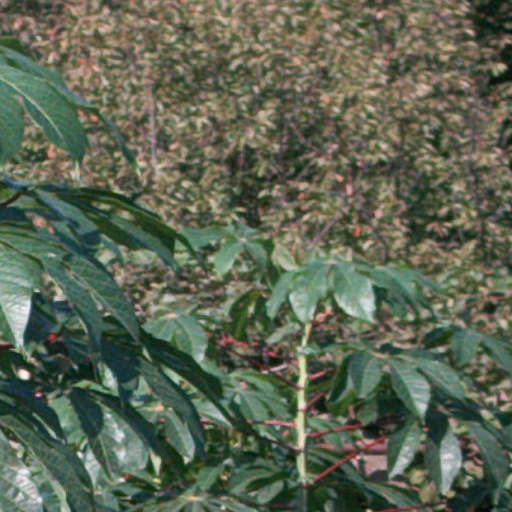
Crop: cassava